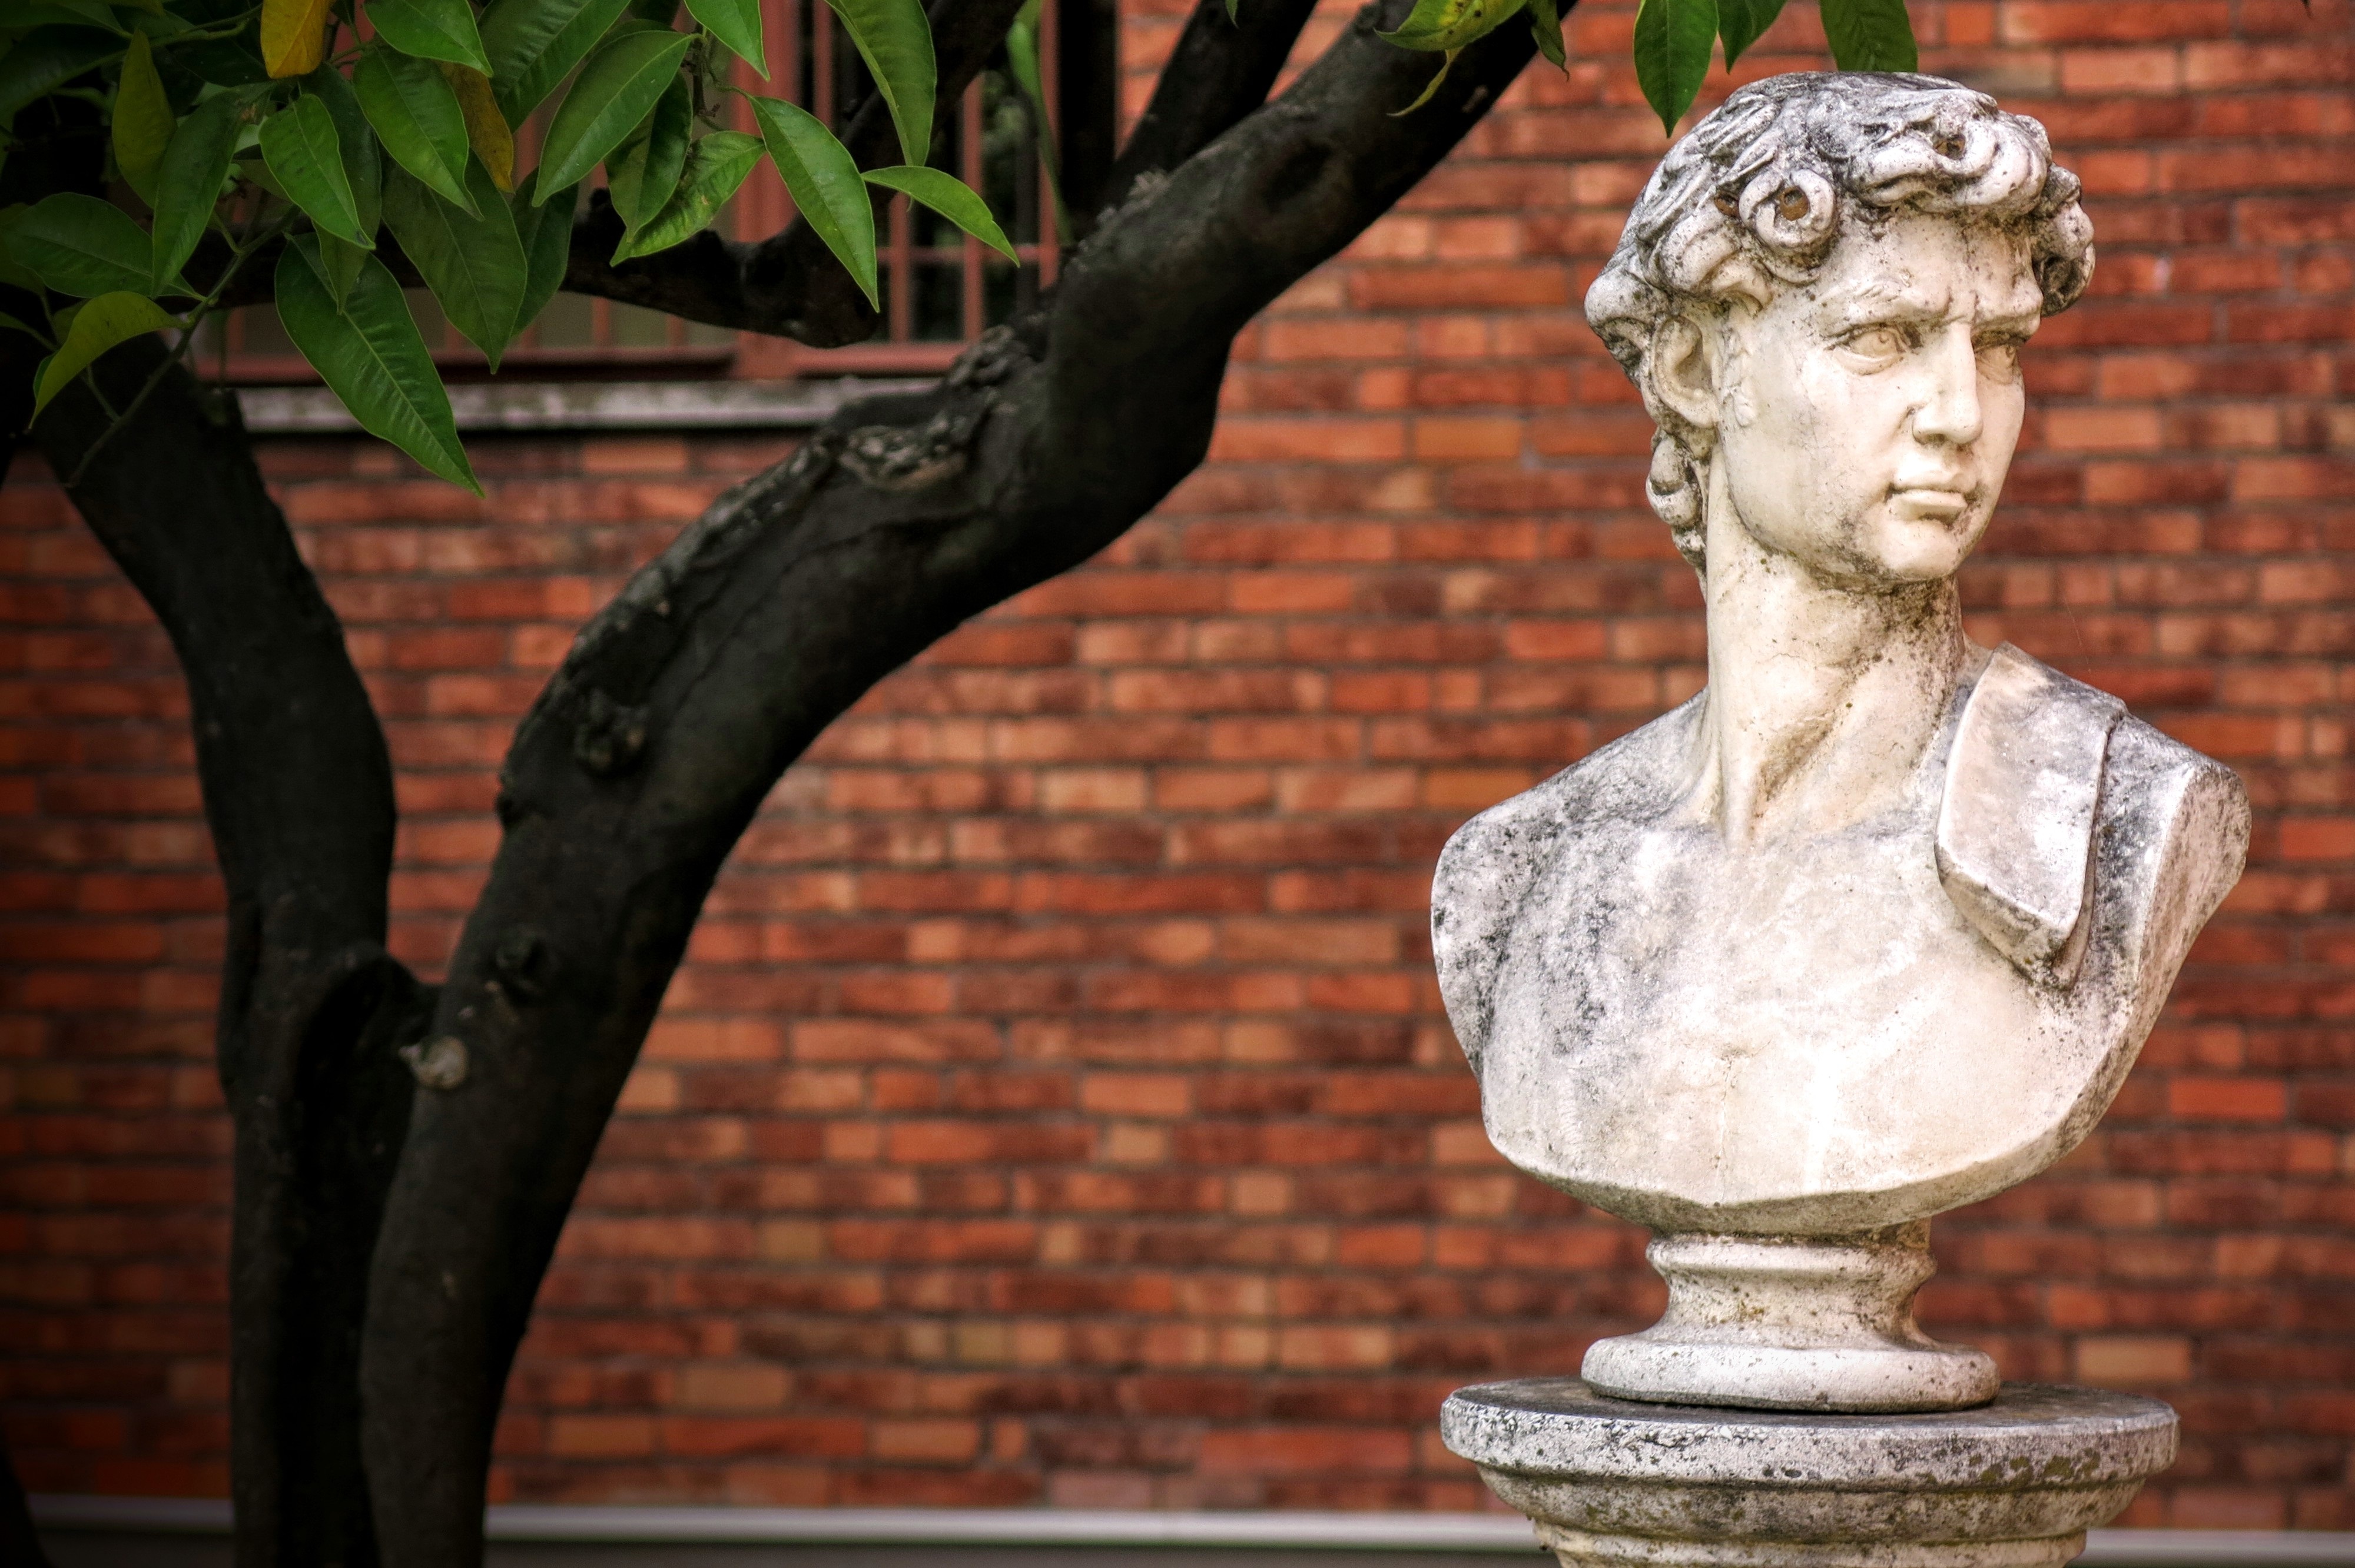
tree, stone, monument, statue, green, red, brick, sculpture, art, roman, bust, carving, loyola university chicago, ancient history